O'Day 28

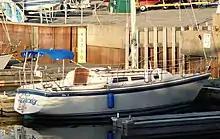
O'Day 28

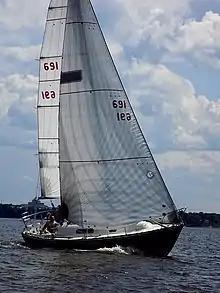
O'Day 28

The O'Day 28 is a small recreational keelboat, built predominantly of fiberglass, with wood trim. It has a masthead sloop rig, a raked stem, a slightly reverse transom, an internally-mounted spade-type rudder controlled by a wheel and a fixed fin keel or centerboard. It displaces and carries of ballast. Starting with serial number 323, produced in 1980, the boats displace and have a slightly shorter waterline length.